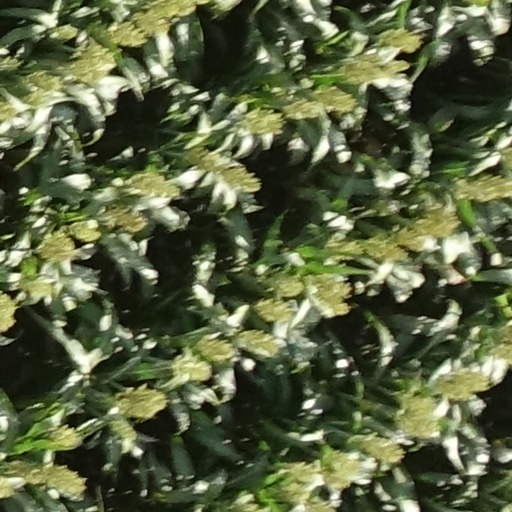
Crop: sorghum